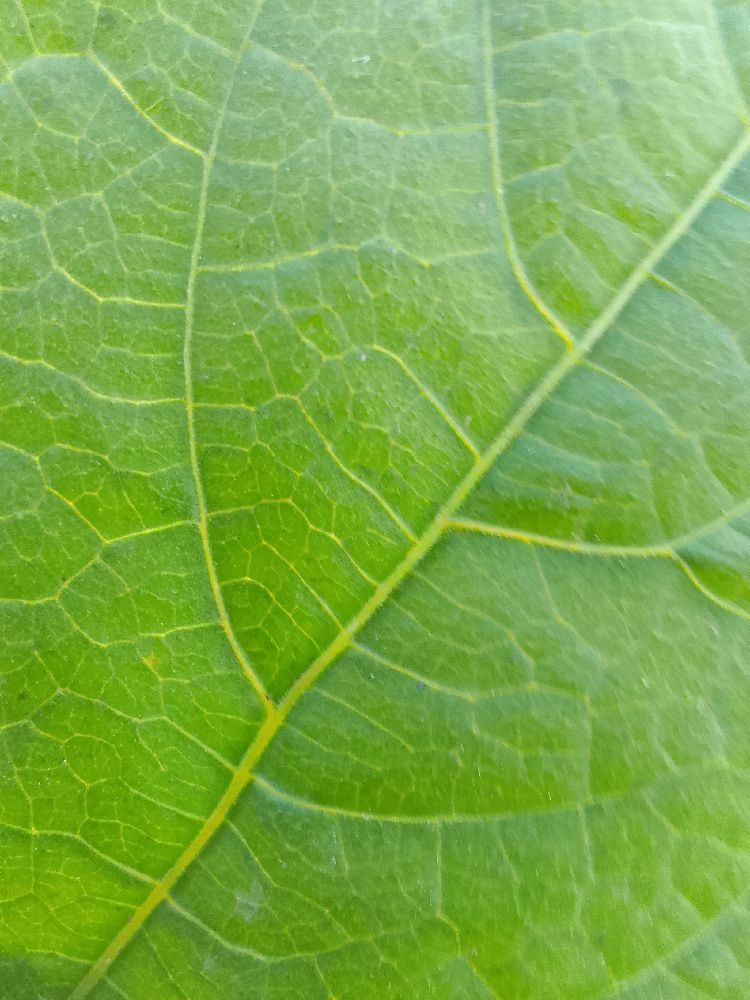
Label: healthy